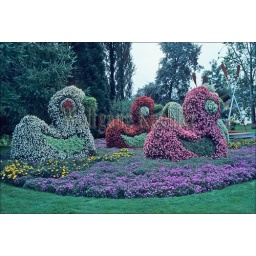
West germany, isle of mainau, in lake constance, animal statues designed out of flowers